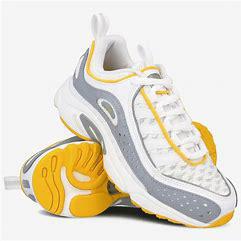
Brand: Reebok
Model: Daytona DMX Ii